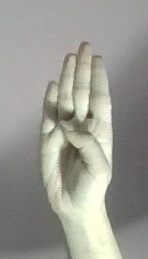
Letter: kaaf